Flakpanzer 38(t)

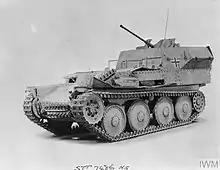

The "Flakpanzer" 38(t), officially named "Flakpanzer 38(t) auf Selbstfahrlafette 38(t) Ausf M (Sd.Kfz. 140)", was a German self-propelled anti-aircraft gun used in World War II. It is sometimes incorrectly referred to as the Gepard, which may lead to confusion with the unrelated Flakpanzer Gepard.